Ricqlès

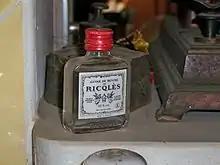
Medicinal mint spirit from Ricqlès

Ricqlès is a peppermint spirit and a French soft drink. The liquor Alcool de Menthe de Ricqlès was created in 1838 by Heyman de Ricqlès in Lyon, France, and was originally a medicinal mint spirit.